Giulio Cesare

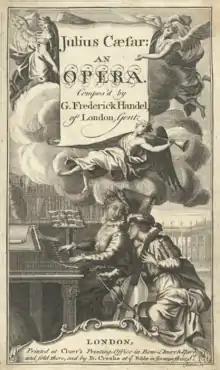
First edition of July 1724 printed by Cluer and Creake

Giulio Cesare in Egitto (HWV 17), commonly known as , is a dramma per musica ("opera seria") in three acts composed by George Frideric Handel for the Royal Academy of Music in 1724. The libretto was written by Nicola Francesco Haym who used an earlier libretto by Giacomo Francesco Bussani, which had been set to music by Antonio Sartorio (1676). The opera was a success at its first performances, was frequently revived by Handel in his subsequent opera seasons and is now one of the most often performed Baroque operas.